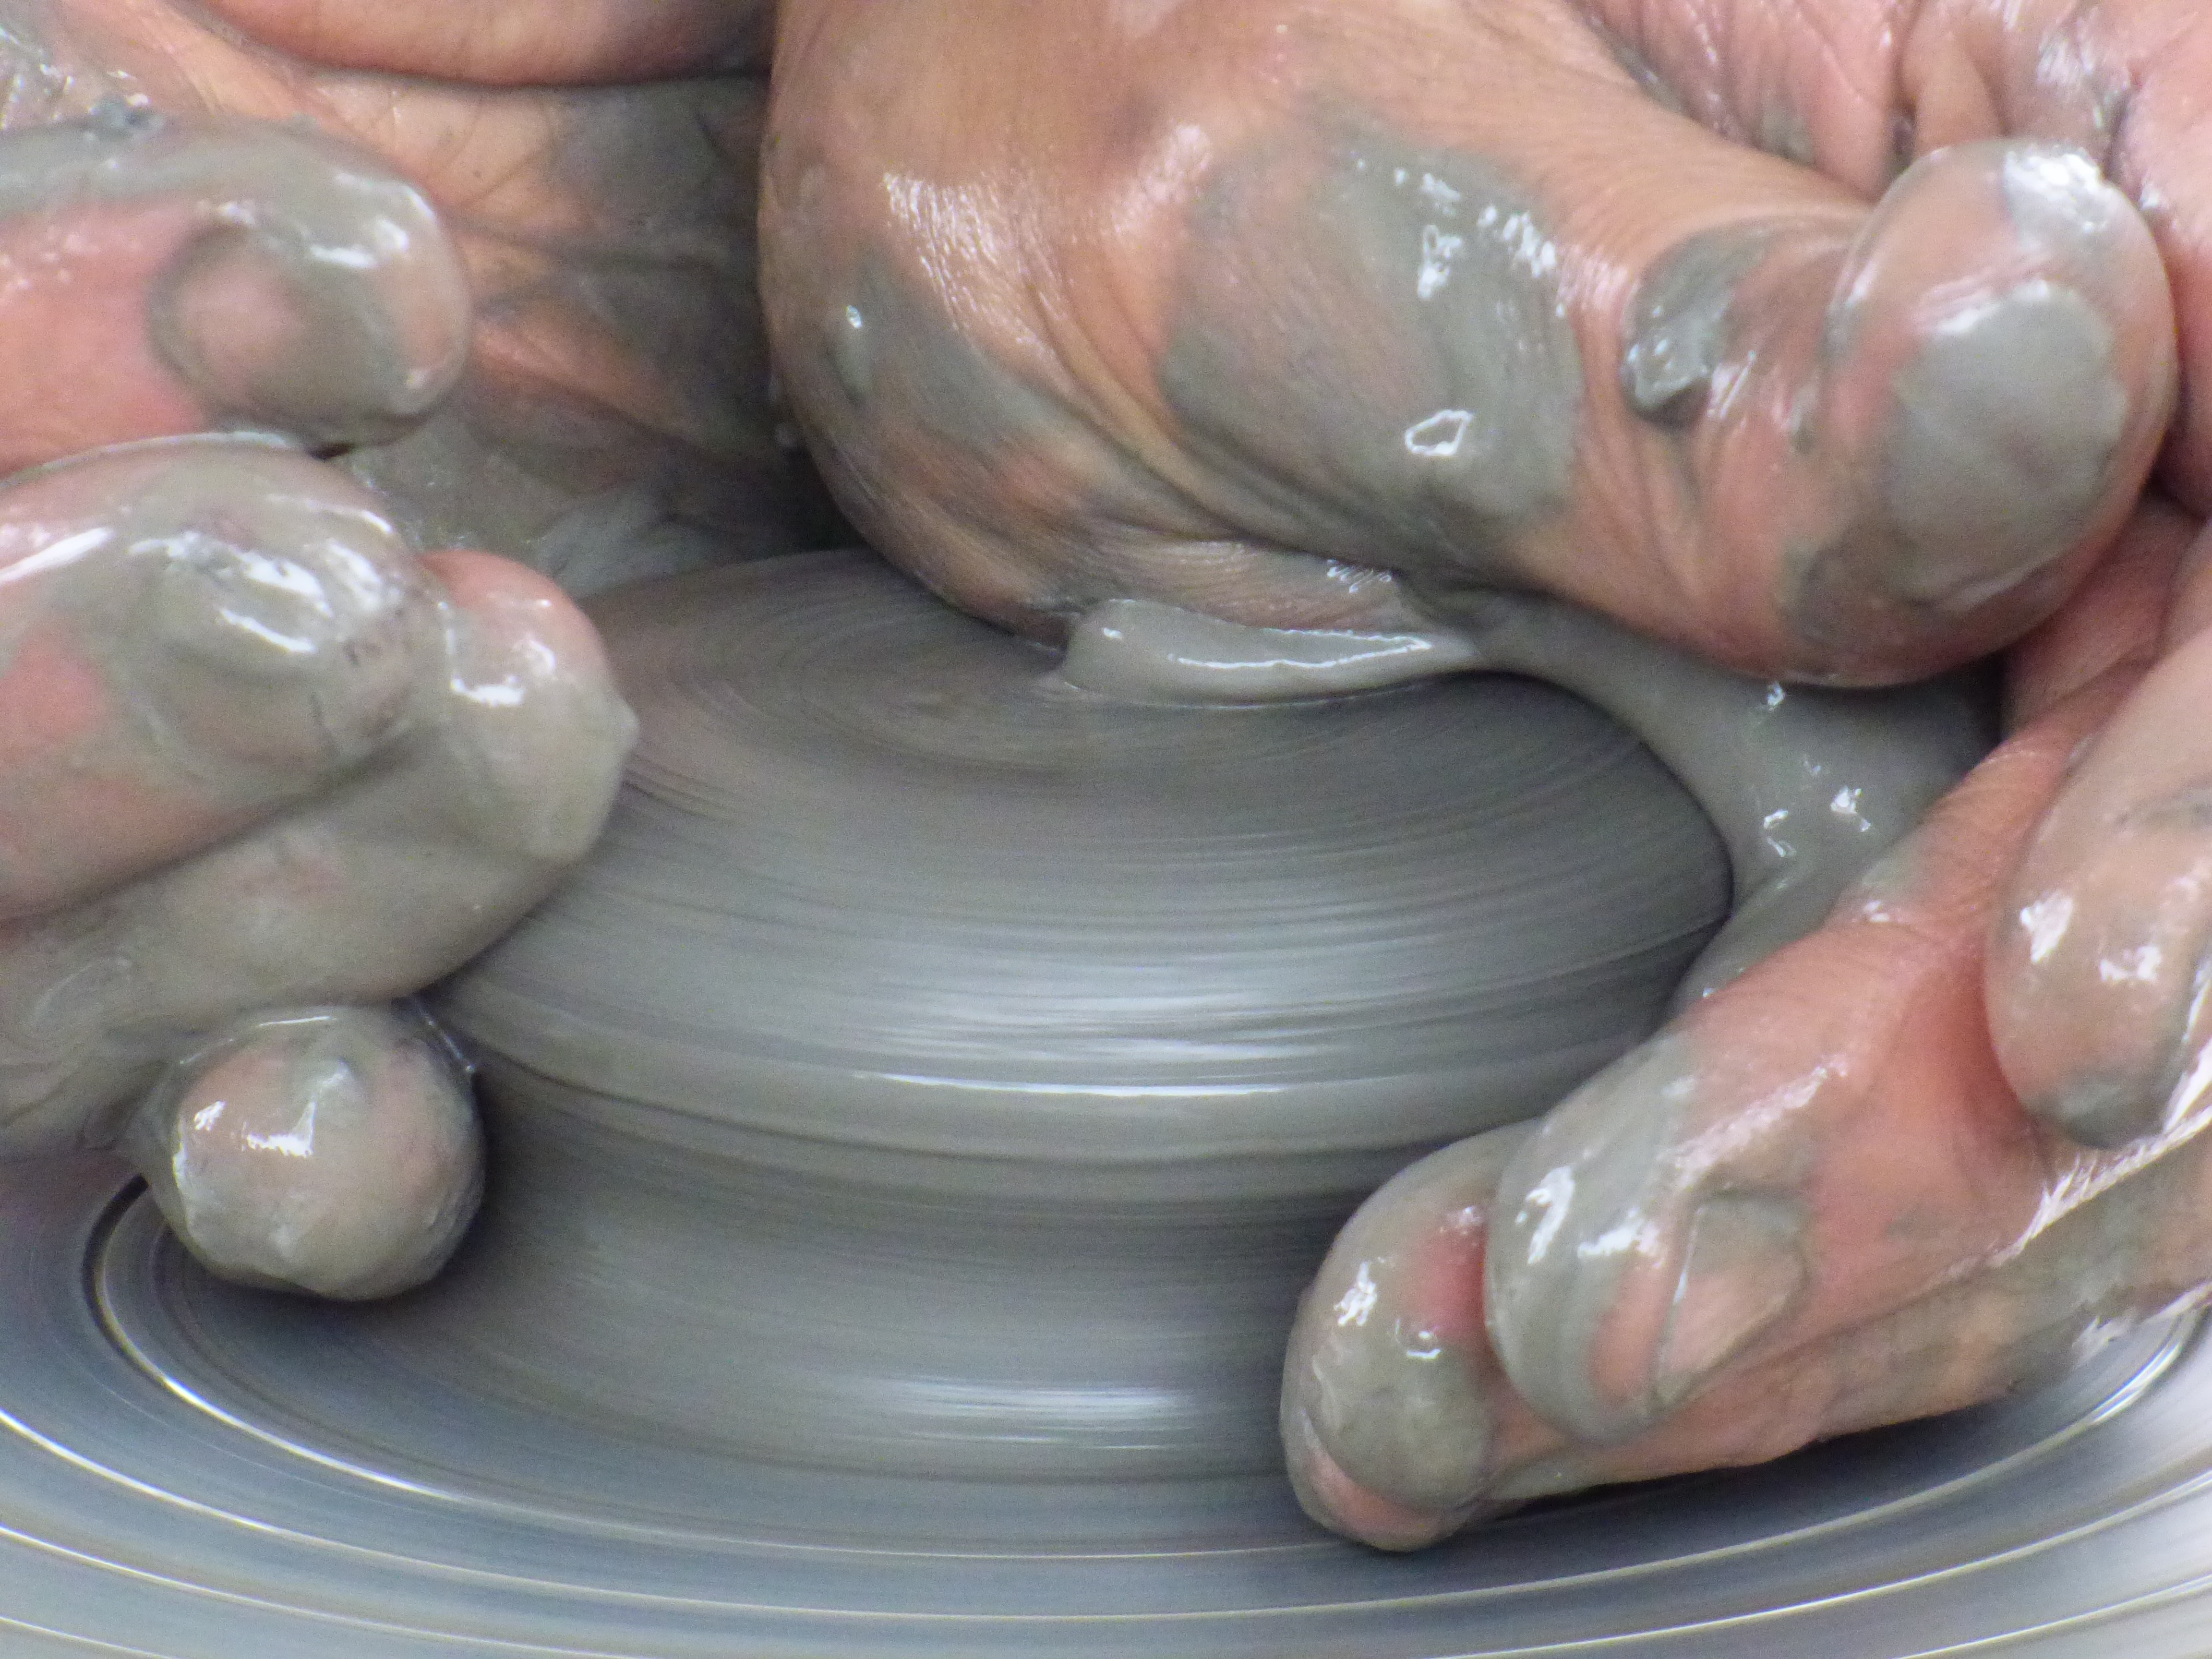
hand, ceramic, pottery, material, art, clay, potter, artisan, potter's wheel